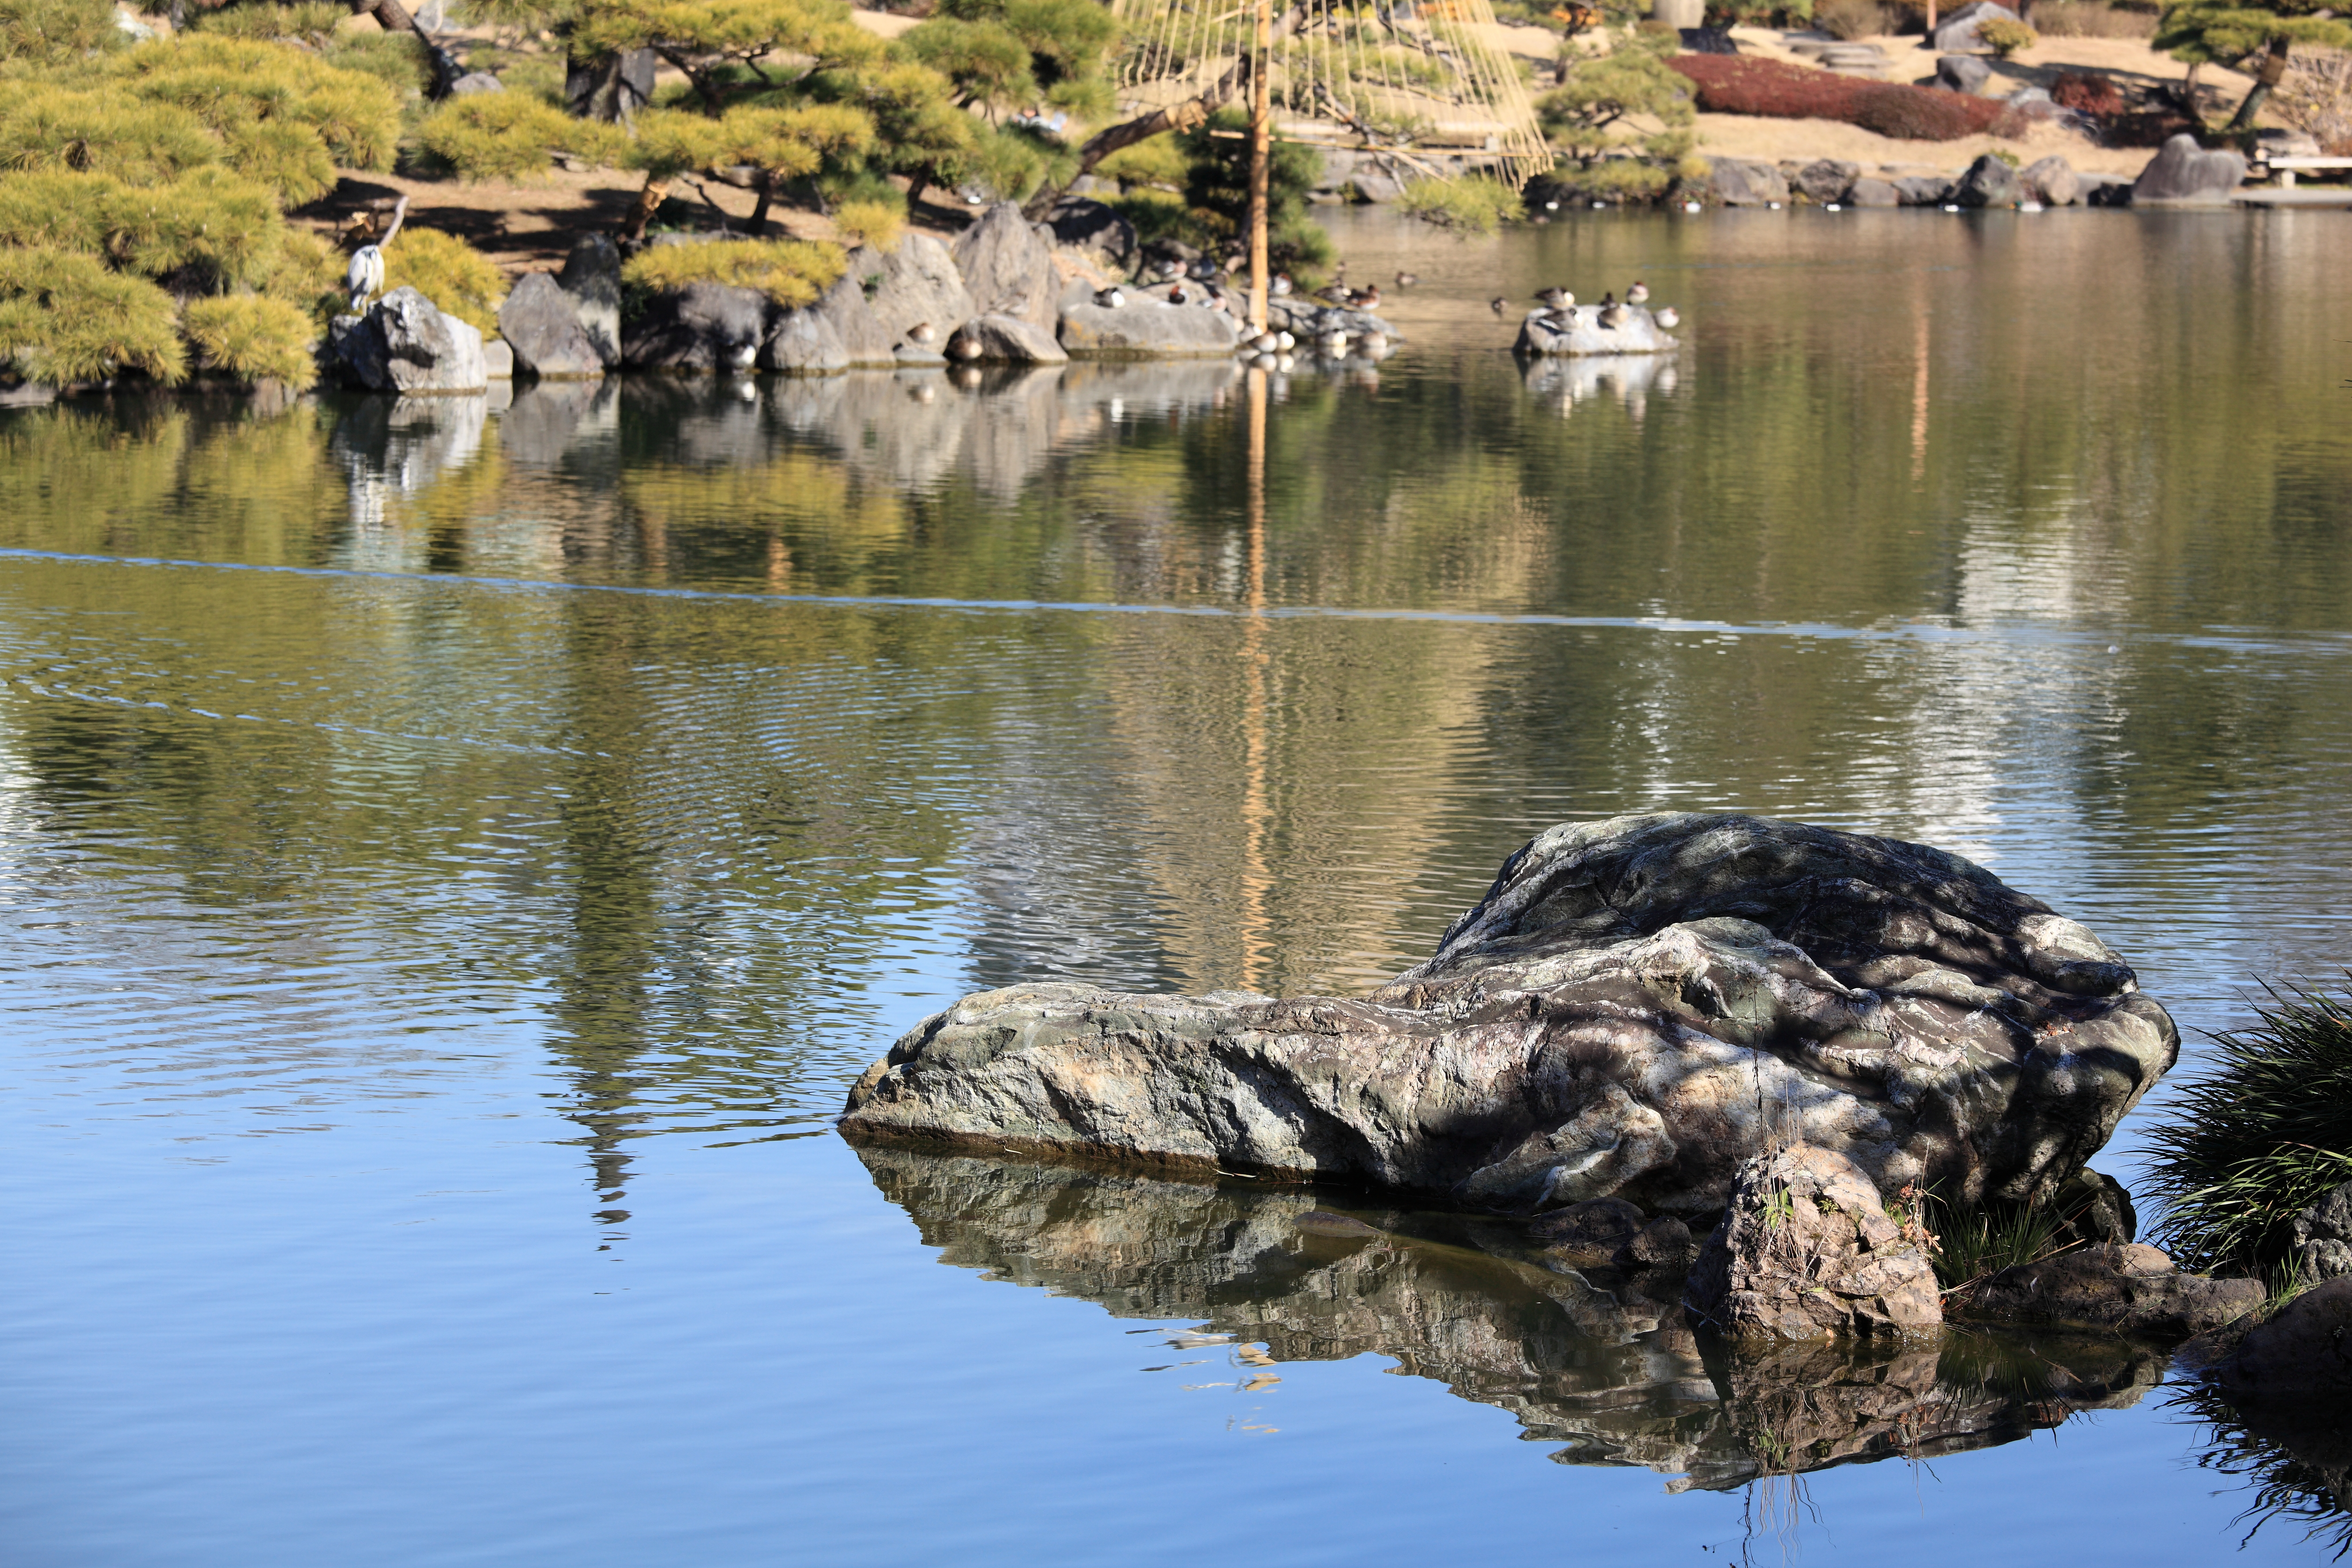
tree, water, nature, lake, pond, wildlife, reflection, high, garden, alligator, japanese, wetland, 5d, style, hires, markii, water bird, hi, res, resolution, crocodilia